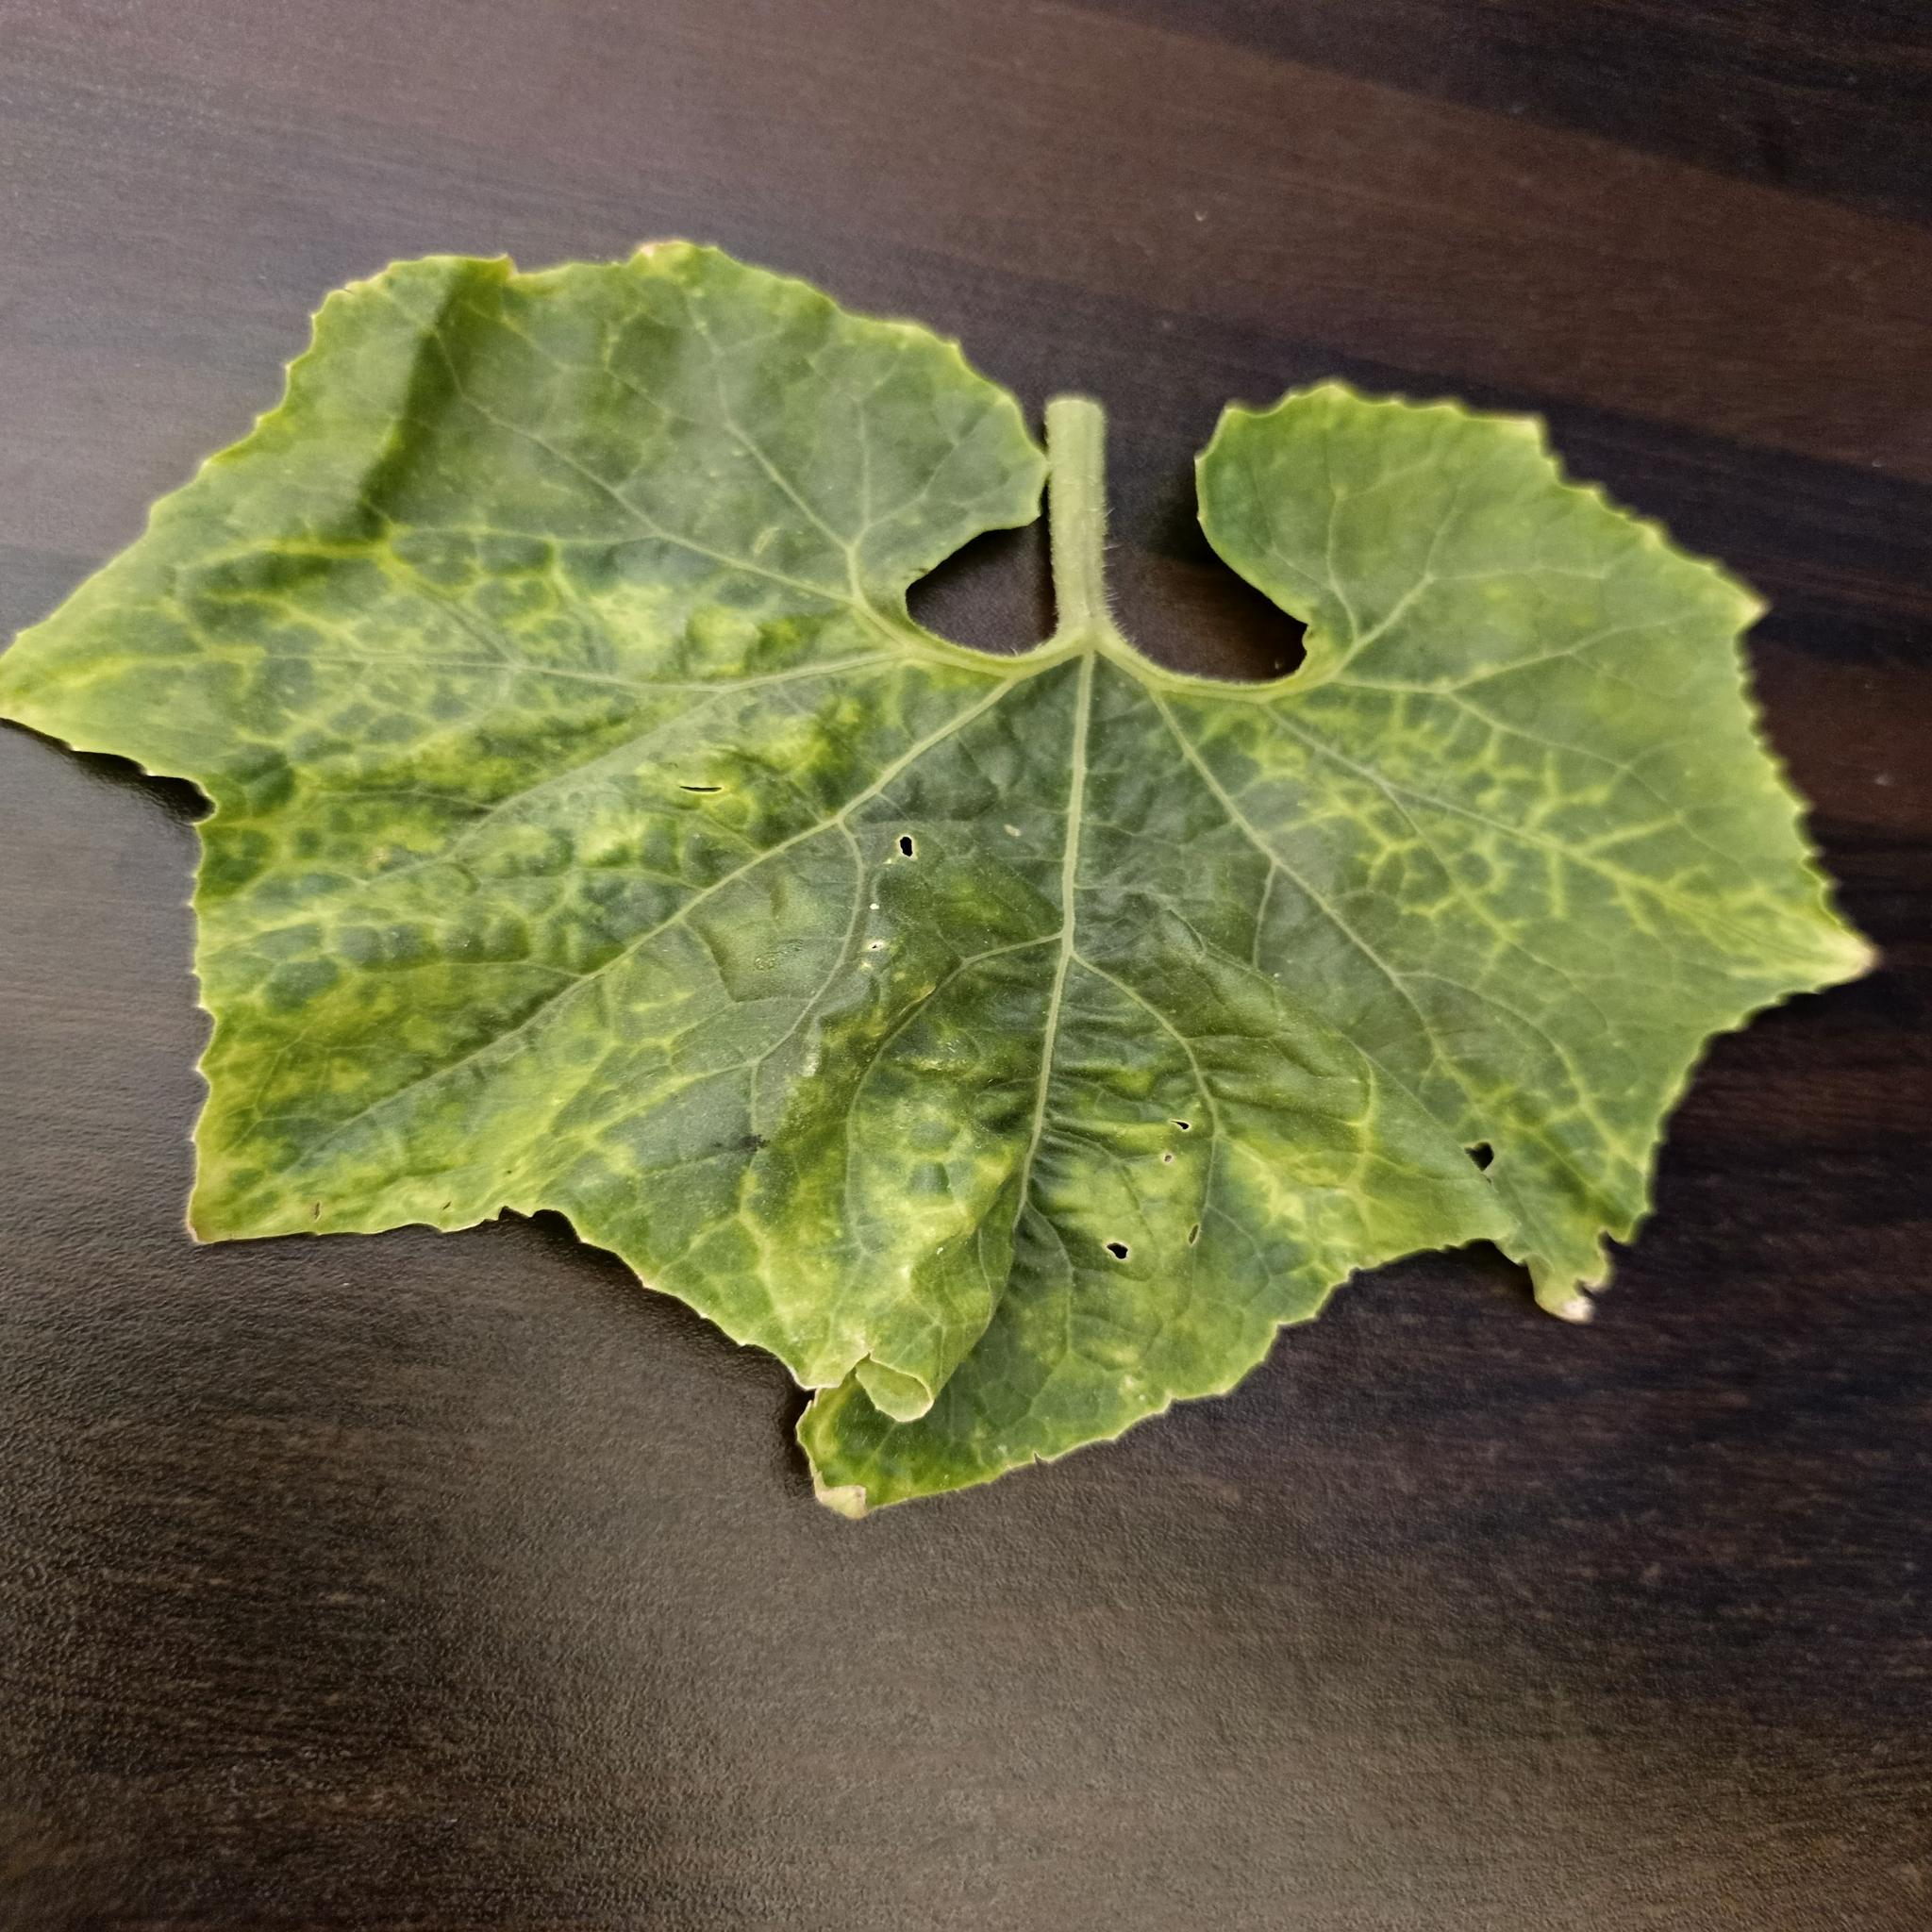
Label: Downy mildew